Operation Olive Branch

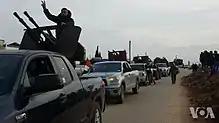
Syrian pro-government militias arrive in Afrin District

On 19 February, Syrian Arab News Agency (SANA) reported that the Syrian government had reached a deal with the YPG in Afrin. Turkish FM Mevlüt Çavuşoğlu responded that they welcomed Syrian forces if they wanted to fight the YPG, stating, "If so, there is no problem. However, if they are entering [Afrin] to protect YPG/PKK, nobody can stop the Turkish army". Nuri Mahmoud, a YPG spokesman, told Al-Jazeera that they had called upon pro-Syrian government forces "to preserve a united Syria" but added they hadn't arrived yet. However, a while later, Nuri denied they had reached an agreement with the Syrian government.